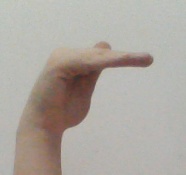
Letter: khaa